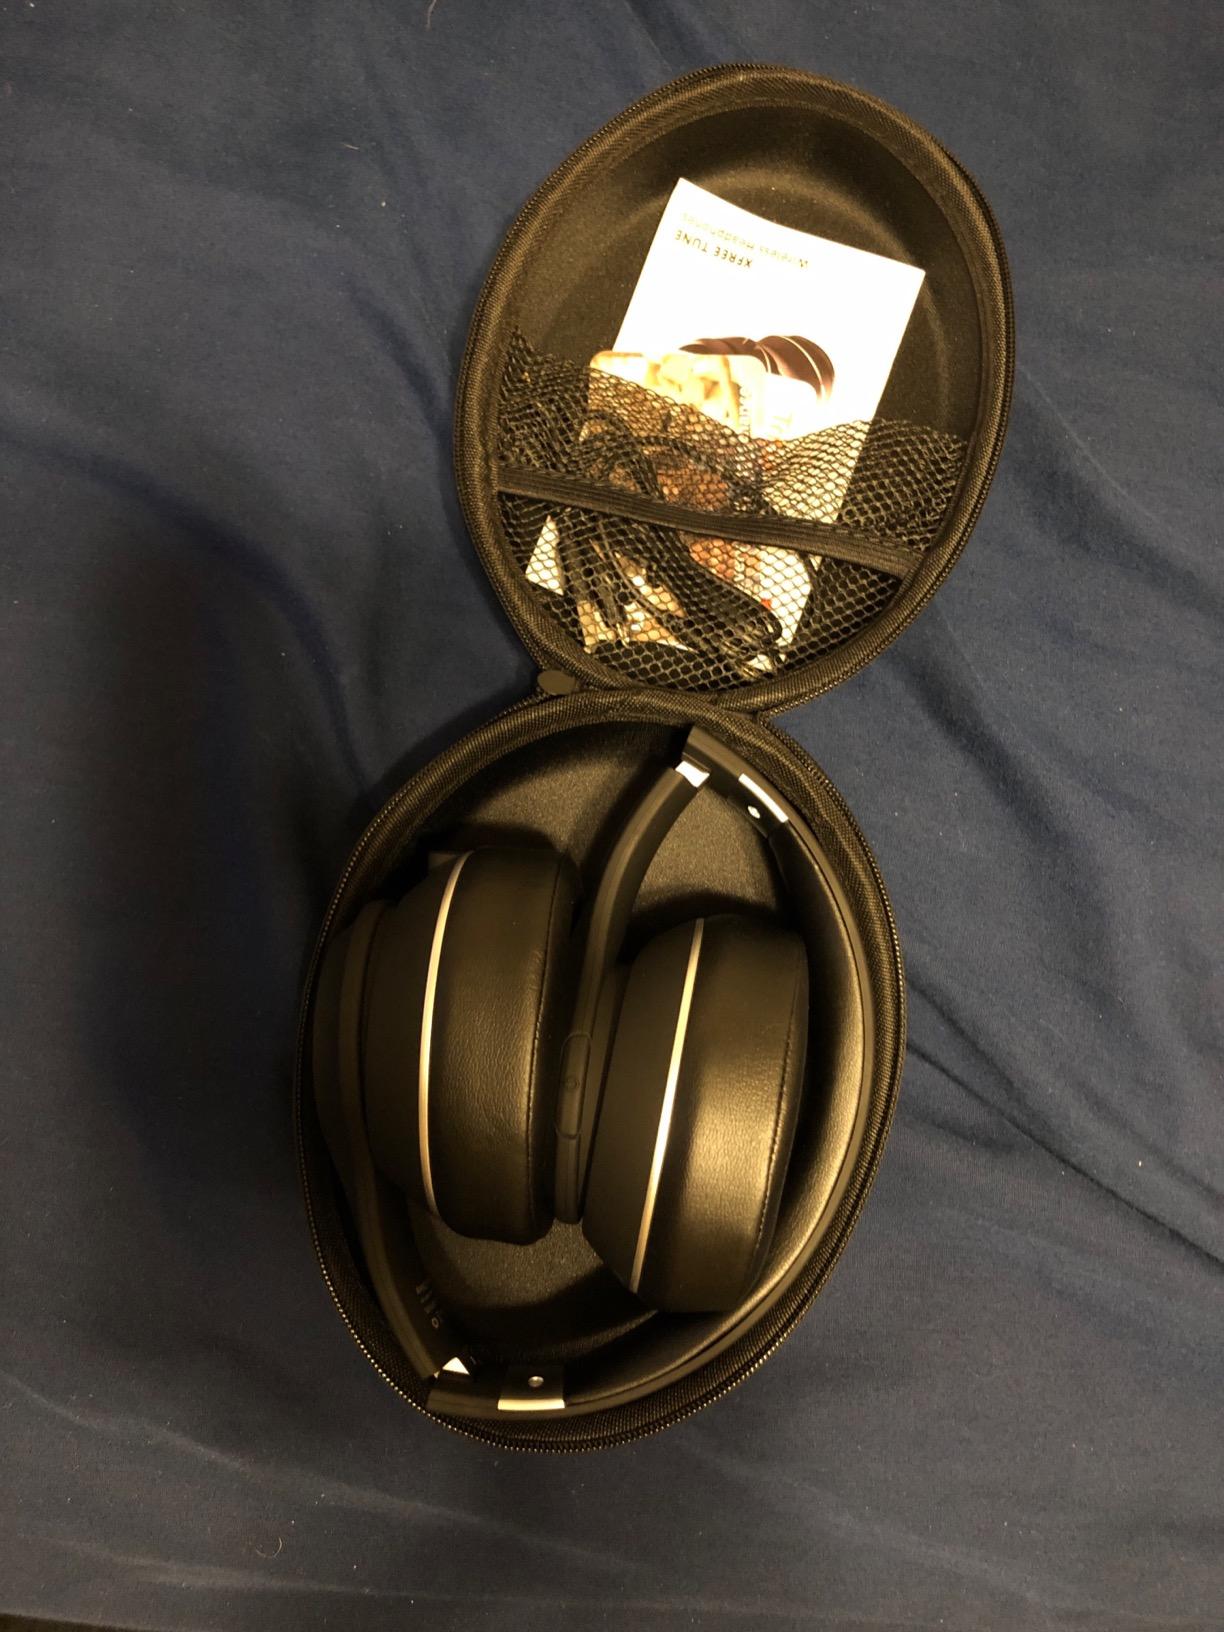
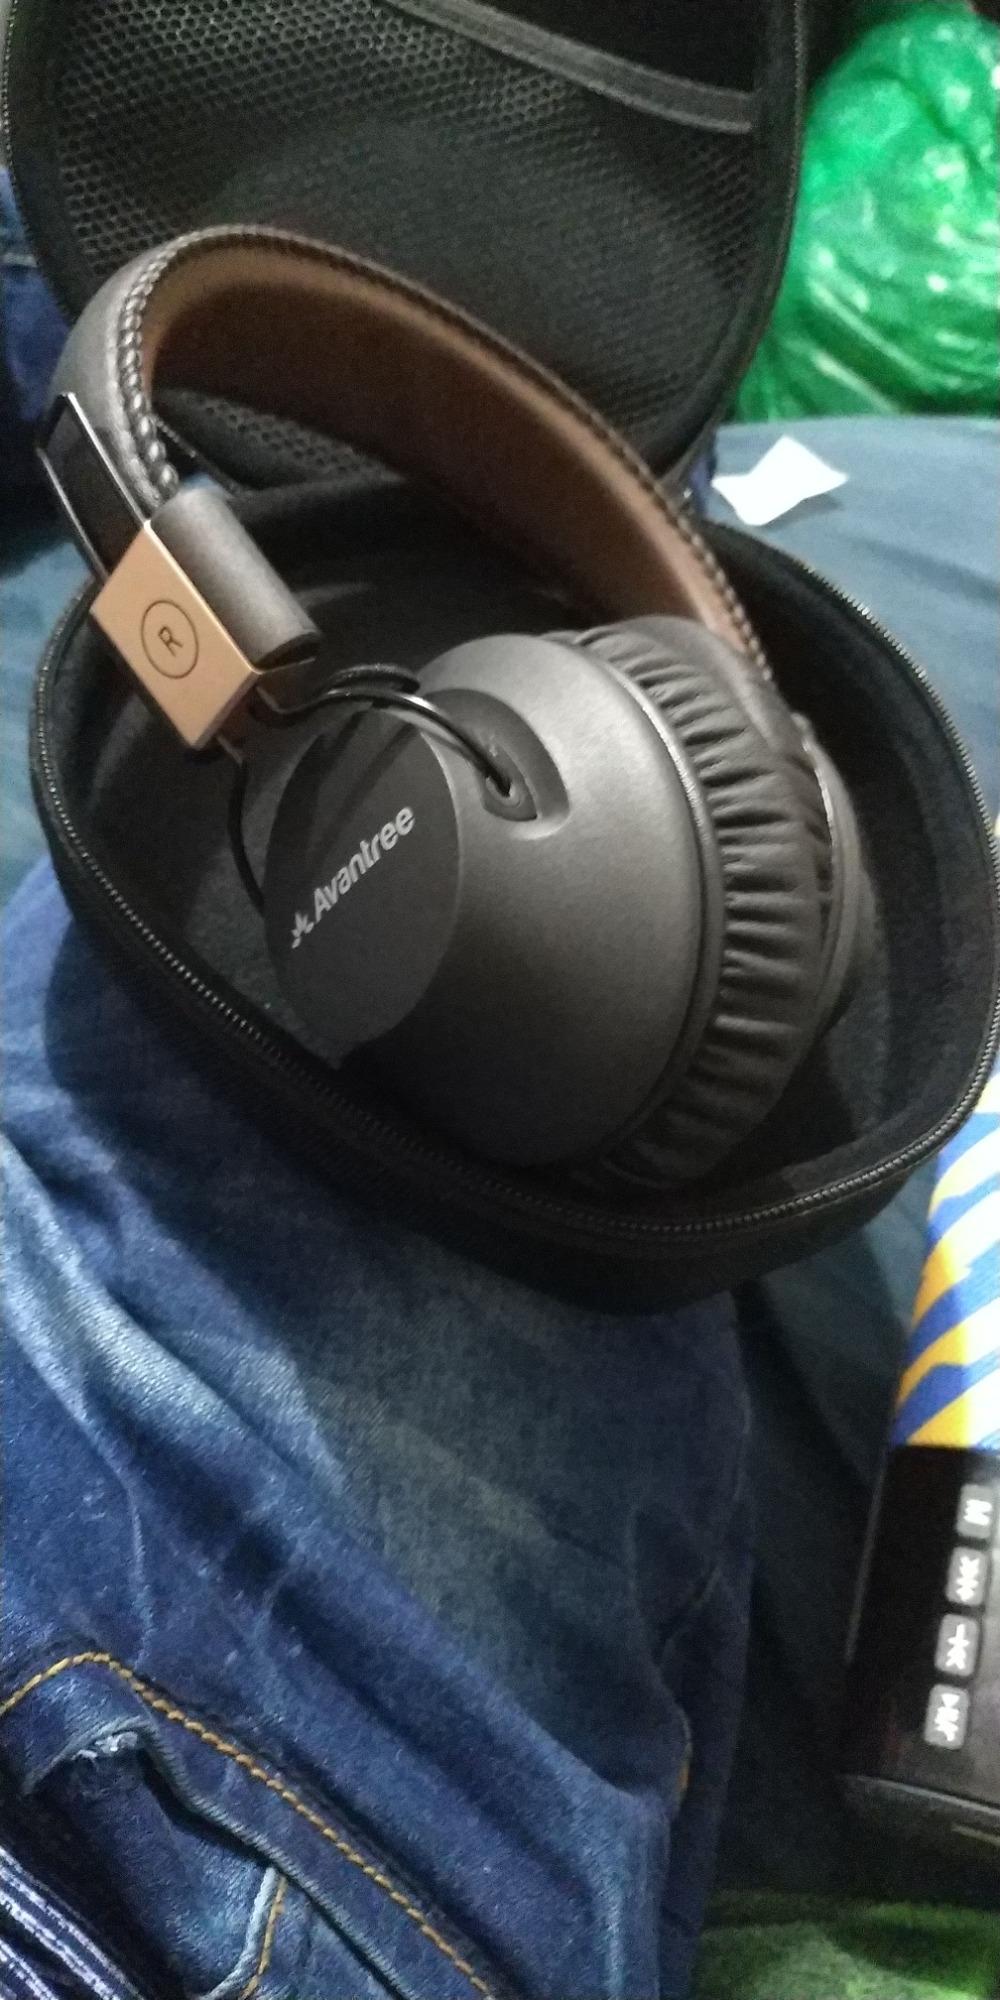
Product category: headphones
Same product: no